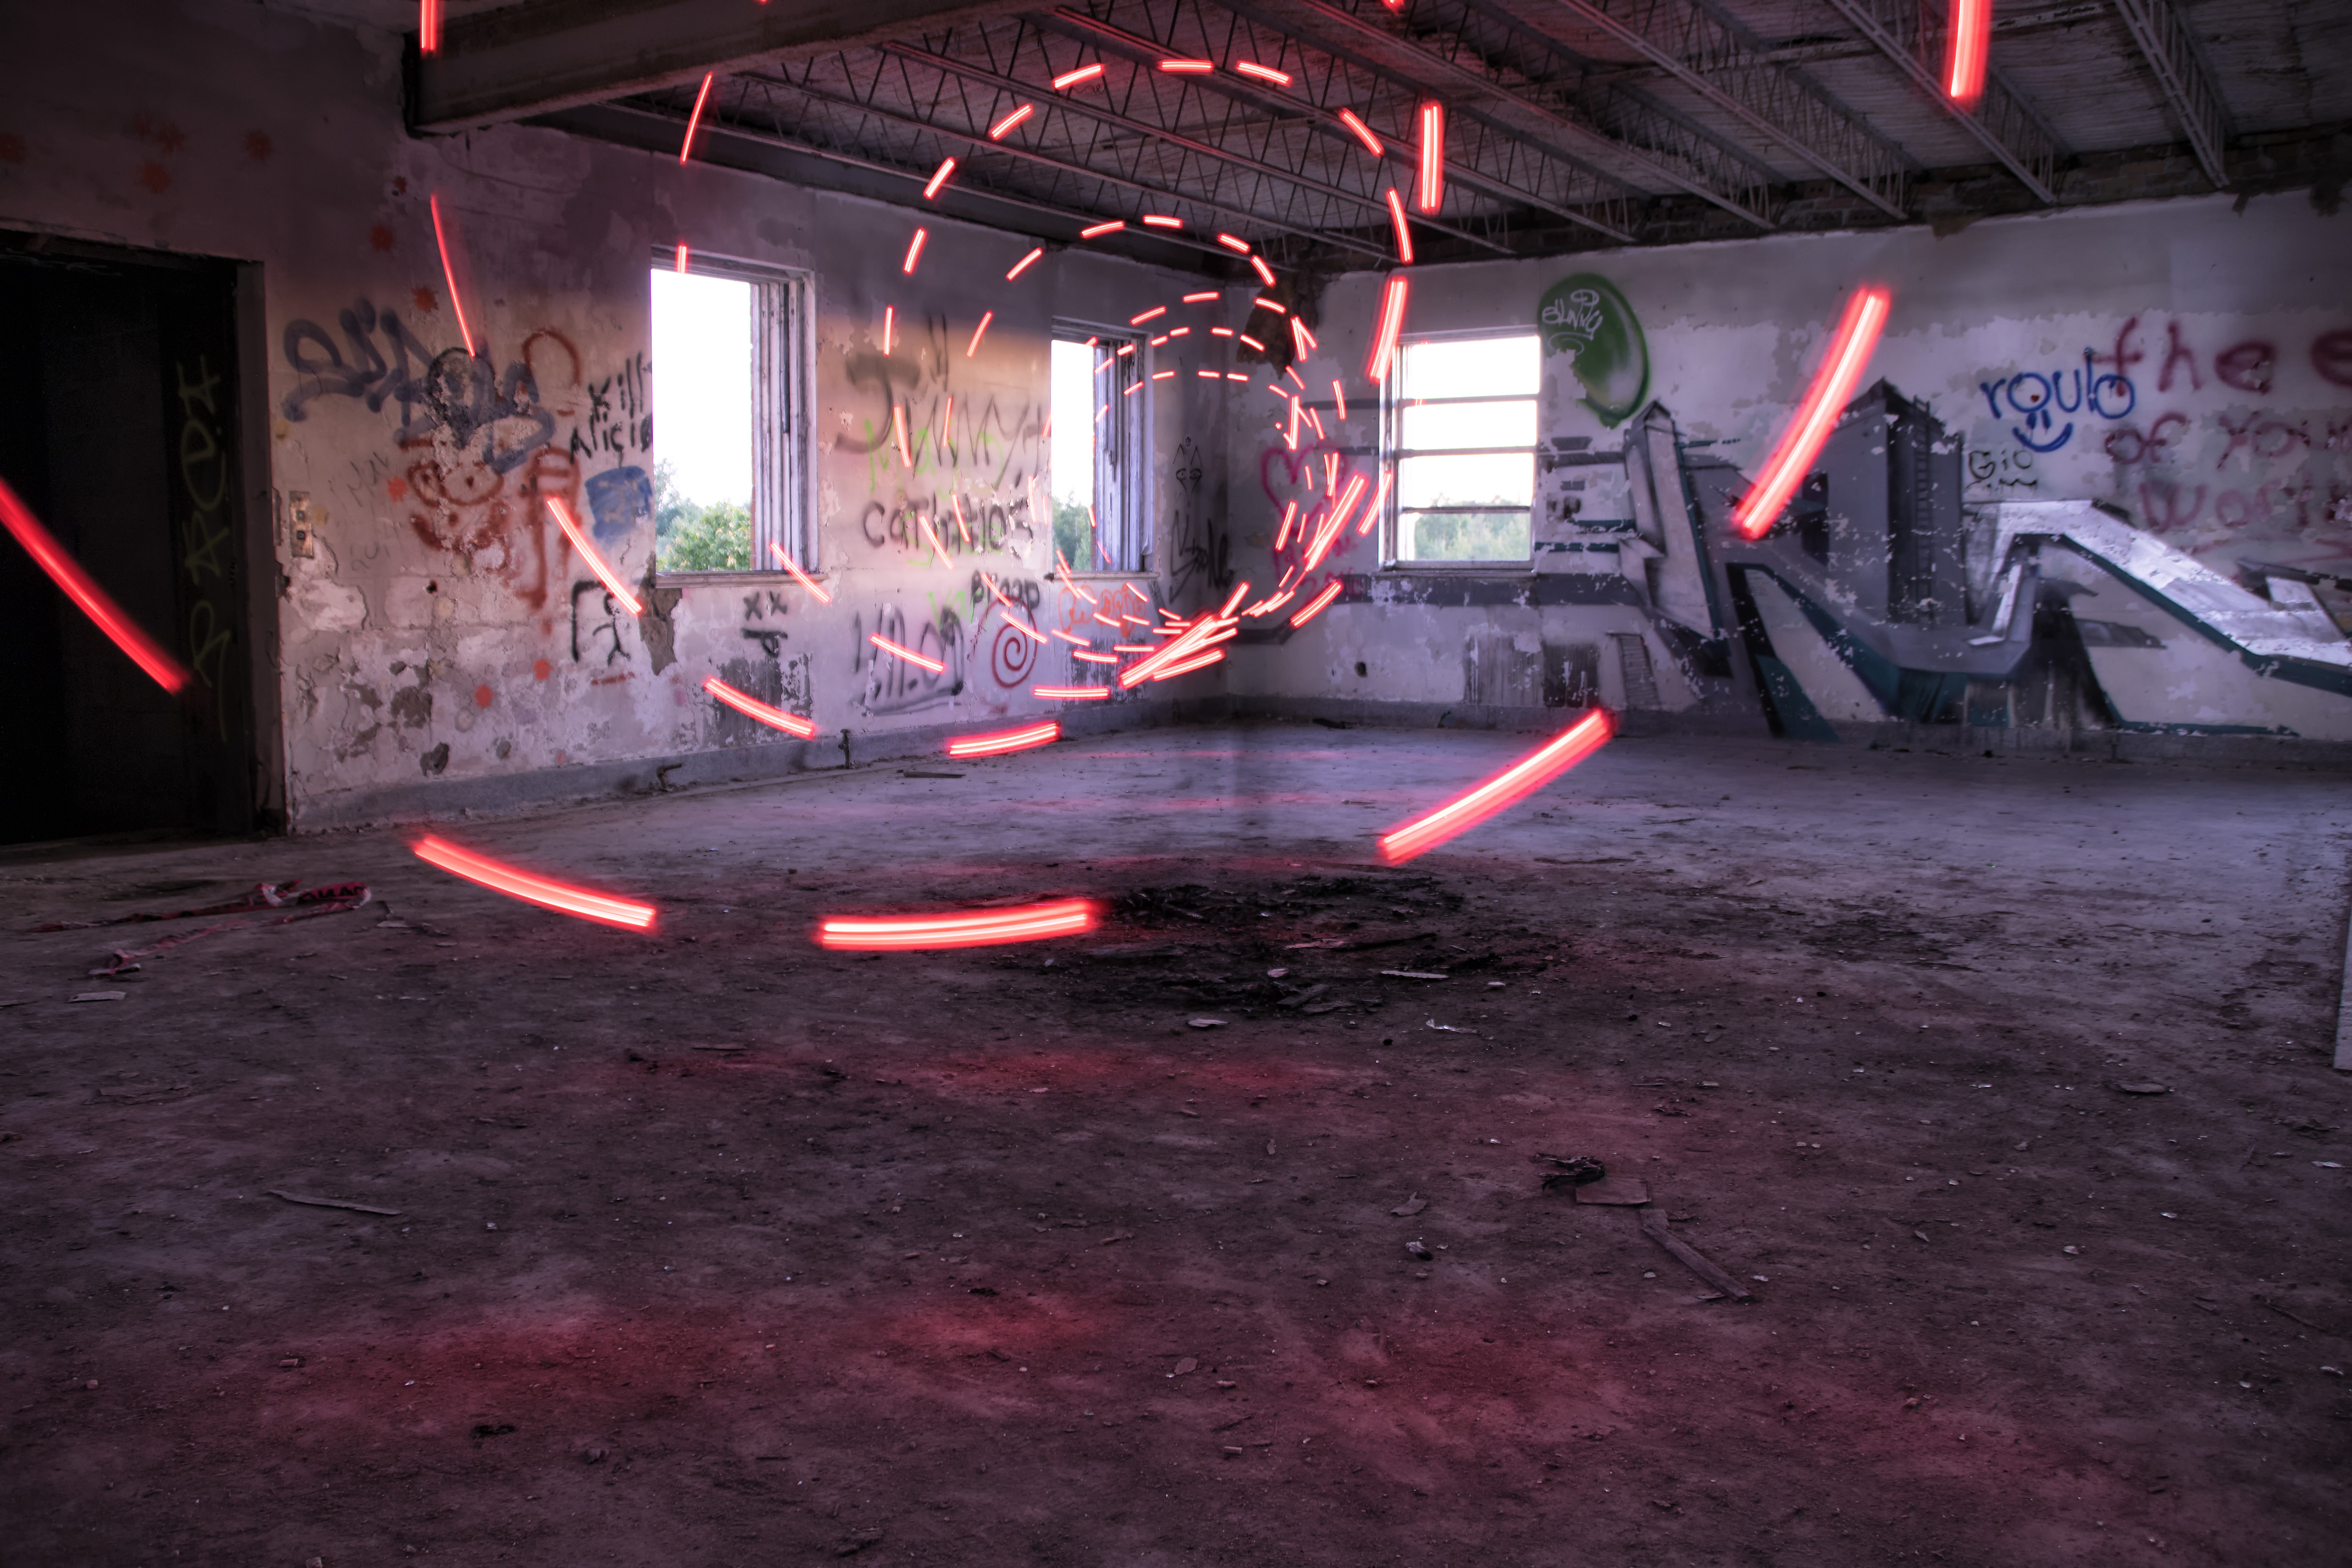
light, night, fire, darkness, stage, de, canada, quebec, sainte, clotilde, horton, asile, asylum, screenshot